Niels Larsen Bruun

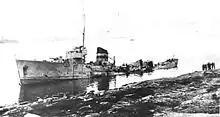
The bombed-out wreck of "Æger"

Shortly after shelling "Roda", "Æger" observed German aircraft, sightings which revealed the identity of the invaders. "Æger" opened fire at the aircraft with her anti-aircraft armament. The first wave of German aircraft avoided "Æger", but soon after 8–10 German Junkers Ju 88 bombers from the Luftwaffe's "Kampfgeschwader" 4, thought by Bruun to have been called in by "Roda"s captain, attacked "Æger" with machine-gun fire and bombs. The Ju 88s had been attacking Sola Airport, before turning their attention to "Æger". Although the German military headquarters in Germany knew of "Æger", the Luftwaffe bombers off Stavanger most likely attacked because "Æger" had opened fire first. Bruun made evasive manoeuvres in the off Stavanger and headed for the more open waters of the nearby Byfjorden. The anti-aircraft gunners on "Æger" returned fire at the German bombers, and claimed to have downed two of them. At 08:30 "Æger" was struck by a German 250 kg bomb midships, which wrecked the destroyer, killing eight crew members and wounding a further three. As the destroyer was dead in the water and appeared to be sinking, Bruun ordered his crew to man the lifeboats and abandon ship in order to make their way to the island of Hundvåg. The German bombers kept attacking the stationary "Æger" until Bruun ordered the ship's colours to be struck. The wreck of "Æger" later drifted ashore on Hundvåg. Following the loss of "Æger", Bruun initially retained command of the 57 unwounded survivors of his crew, with the intent of bringing them as a unit to join up with other forces fighting the German invasion elsewhere in Norway. Initially Bruun tried to locate and join up with the local land forces commanded by Colonel Spørck. As German forces were in control of the Stavanger area and were blocking communications, Bruun eventually dismissed his crew on 11 April, instructing them to make their way in small groups out of the area to continue the fight. Some members of the crew managed to escape the Stavanger region and fight in other areas of South Norway.